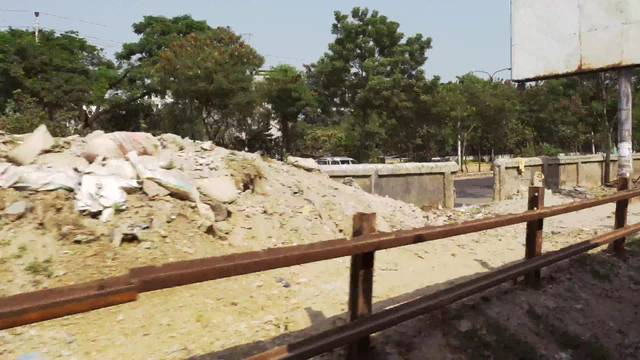
Region: Bangladesh
Coordinates: 23.75, 90.41